Murder of Davontae Williams

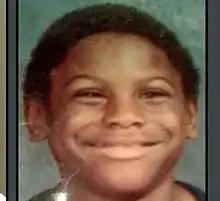
Davontae Williams in an undated photo

Davontae Marcel Williams (June 13, 1995 – July 26, 2004) was a nine-year-old boy who died of malnutrition at his apartment in Arlington, Texas. He weighed 35 pounds at the time of his death. Davontae's mother, Marcella L. Williams, and his mother's partner, Lisa Ann Coleman, were arrested, accused of depriving Davontae of food, and charged with capital murder. Marcella Williams entered a guilty plea in exchange for a sentence of life imprisonment, while Coleman refused a plea deal, was found guilty, and received a death sentence.